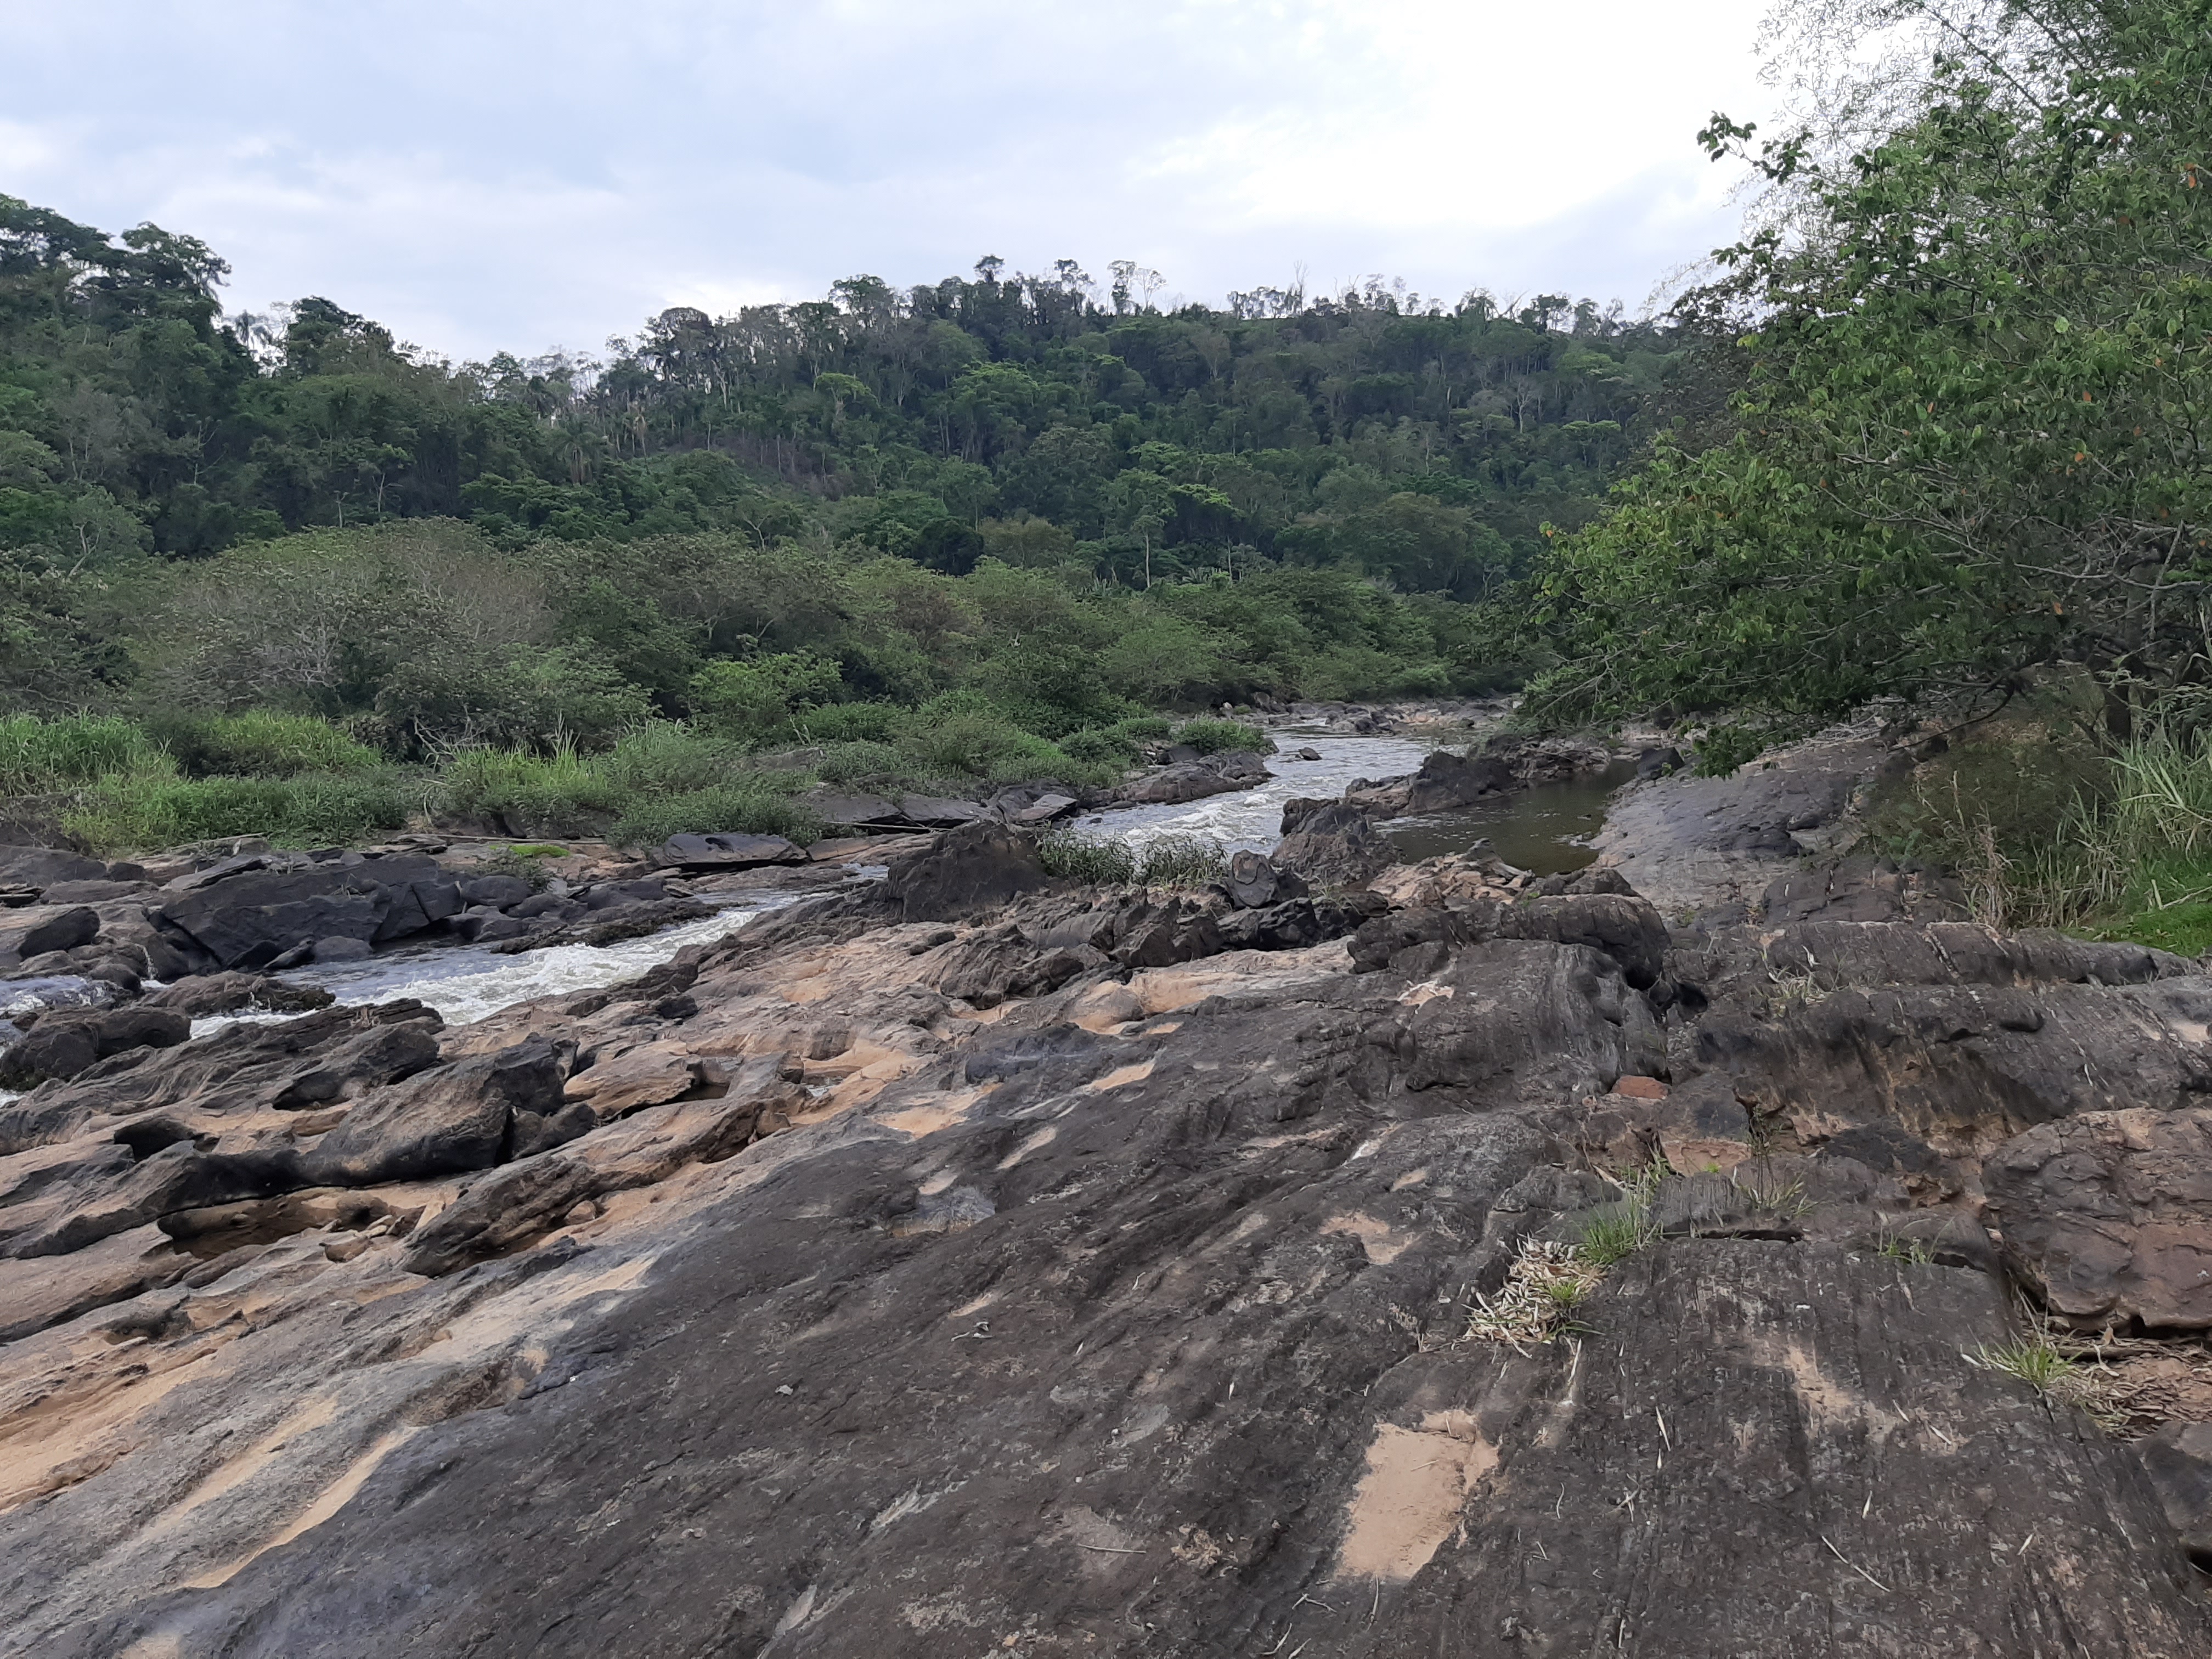
river, trees, rocks, sky, plant, cloud, bedrock, natural landscape, tree, fluvial landforms of streams, landscape, outcrop, wood, riparian zone, forest, stream, erosion, soil, jungle, grass, road, rock, wildlife, trail, tropical and subtropical coniferous forests, mountain river, hill, creek, slope, rainforest, chaparral, arroyo, stream bed, shrubland